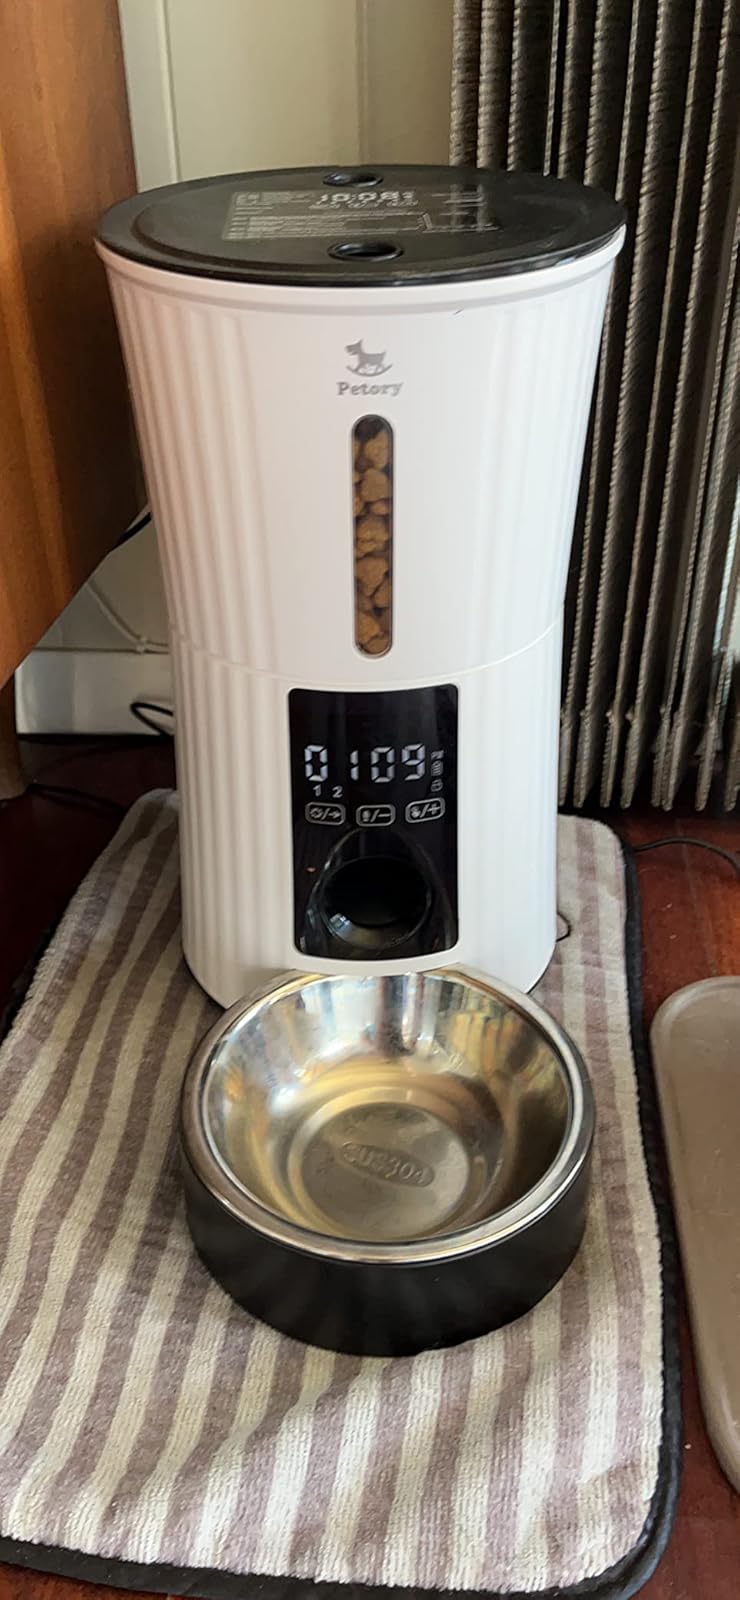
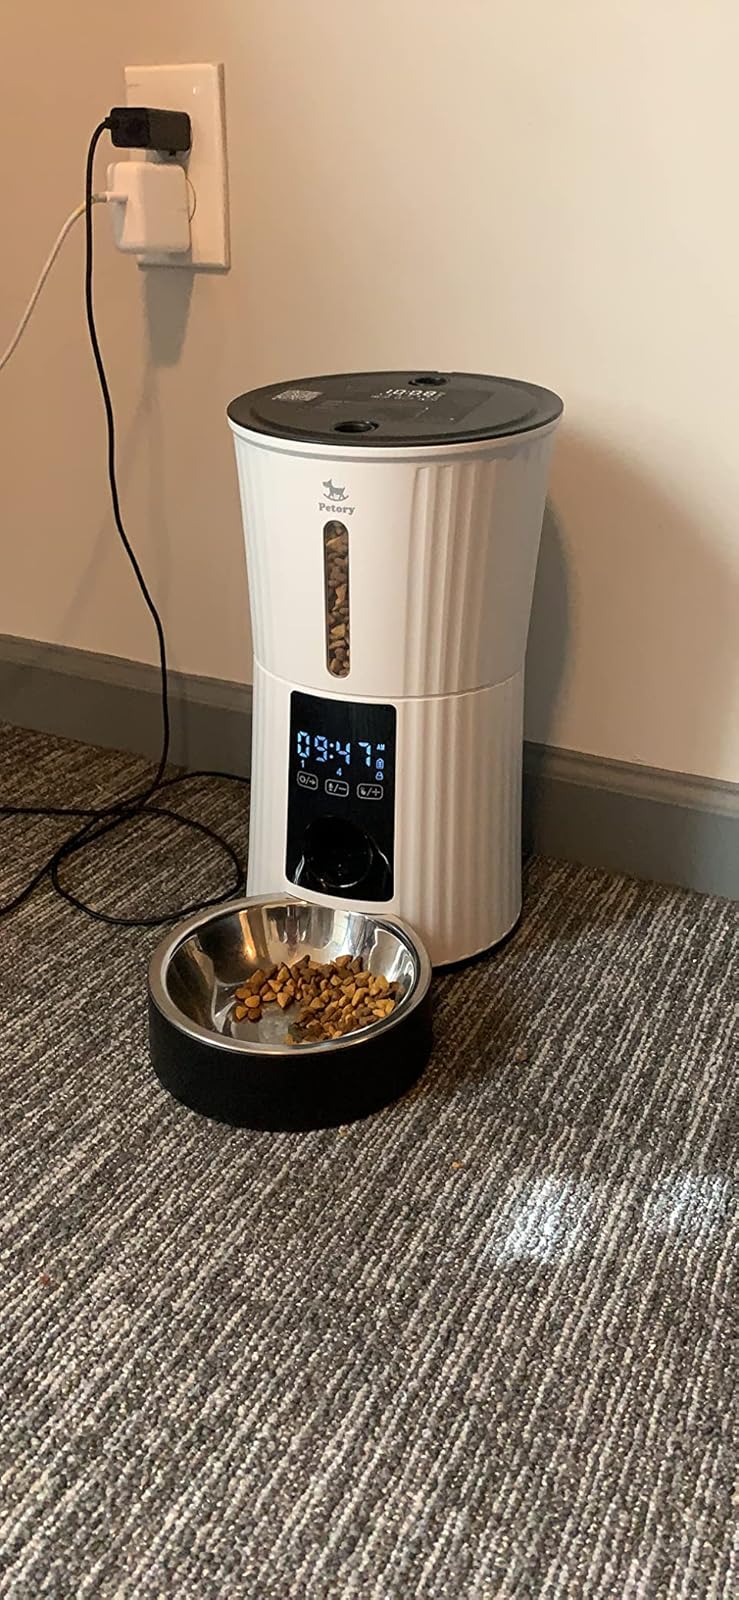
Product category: items_feeder
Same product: yes